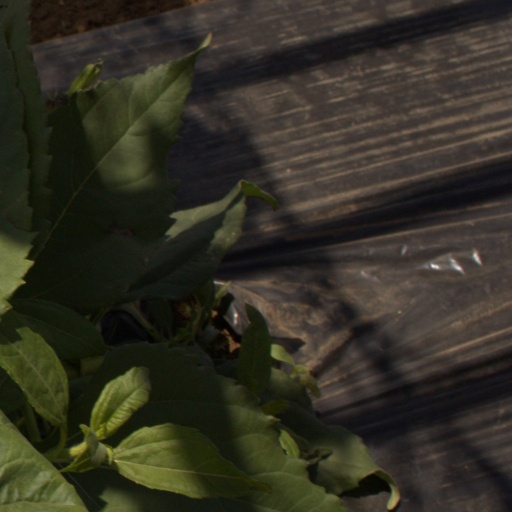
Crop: Jerusalem artichoke